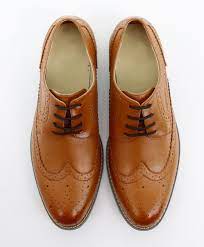
Label: Brogue